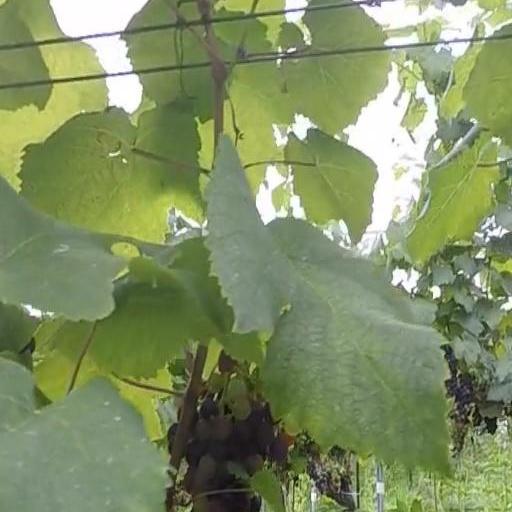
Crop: grape